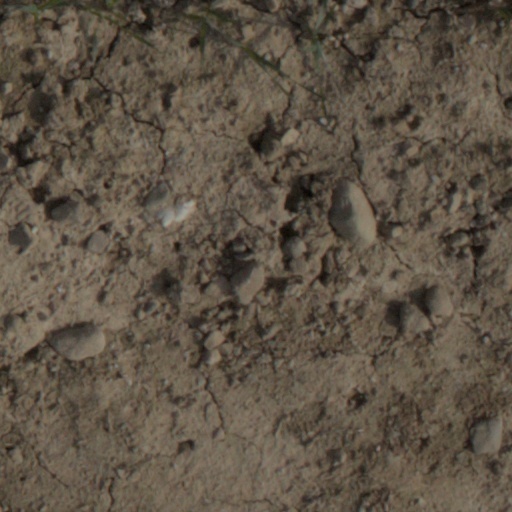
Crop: wheat